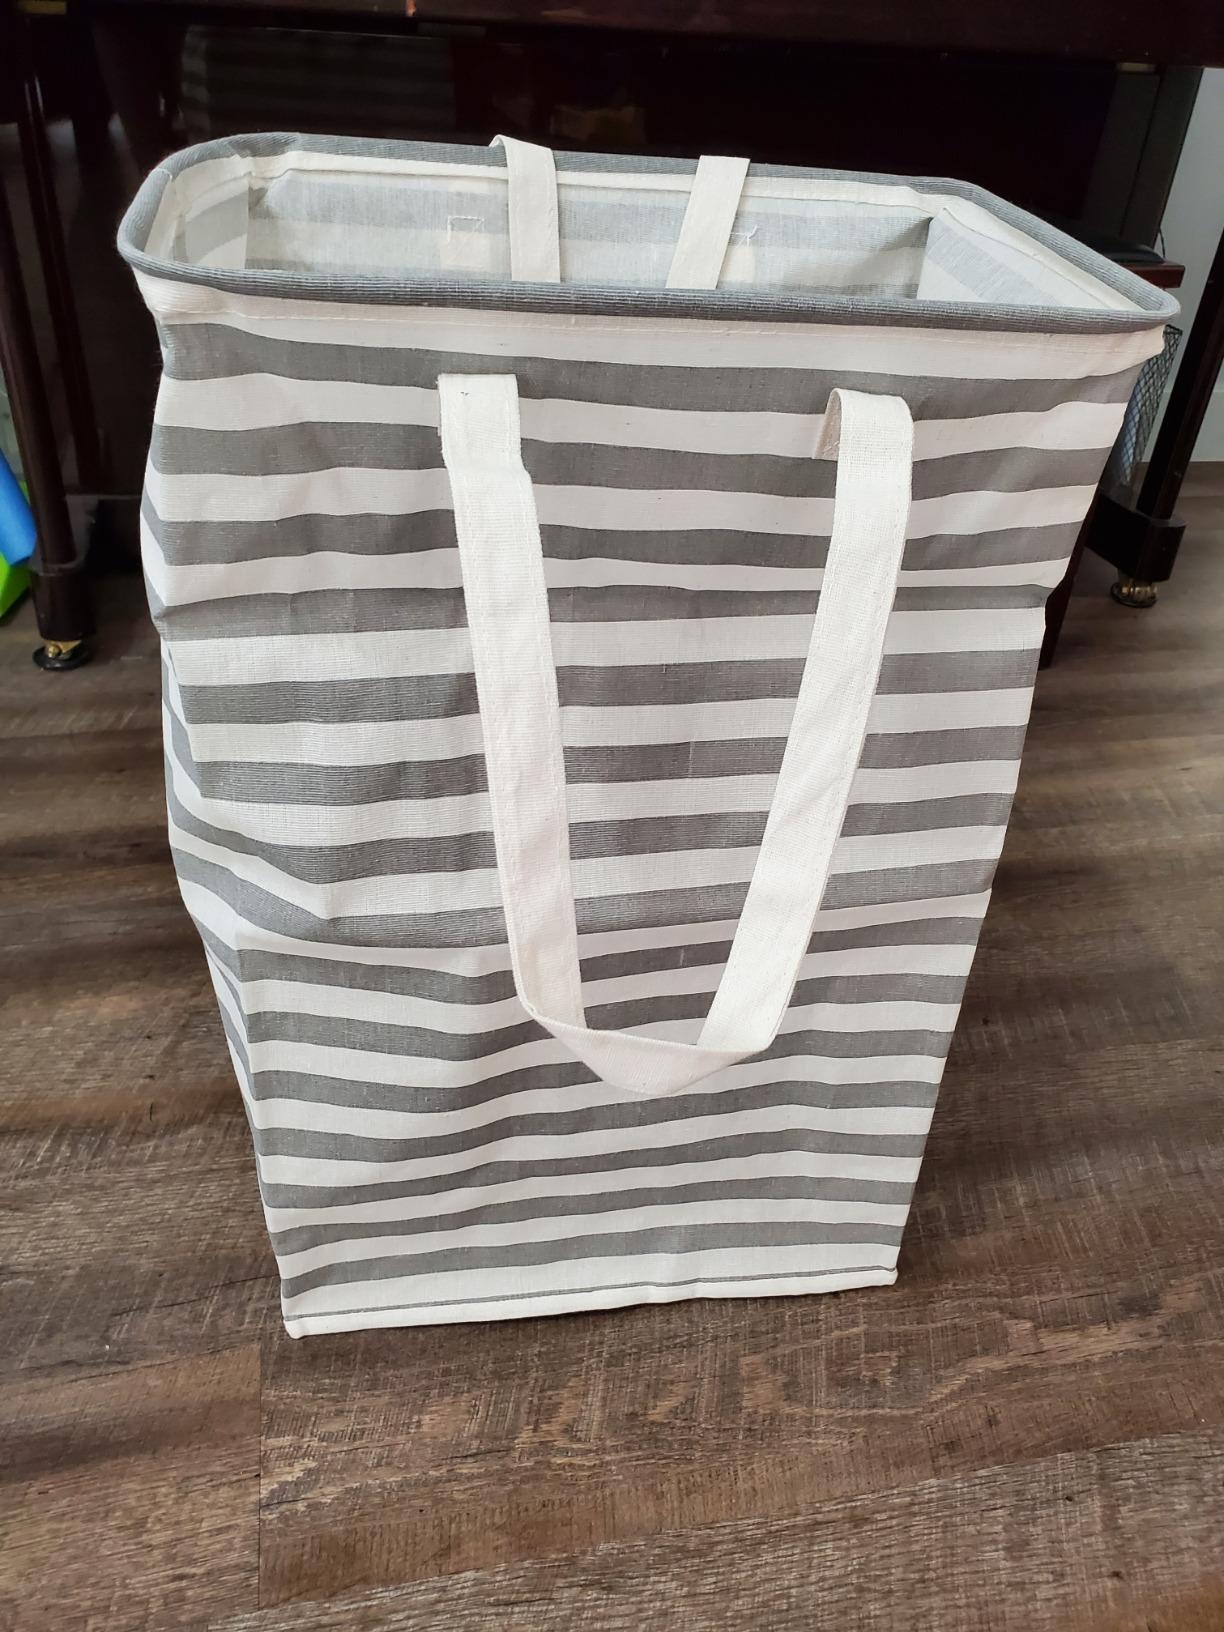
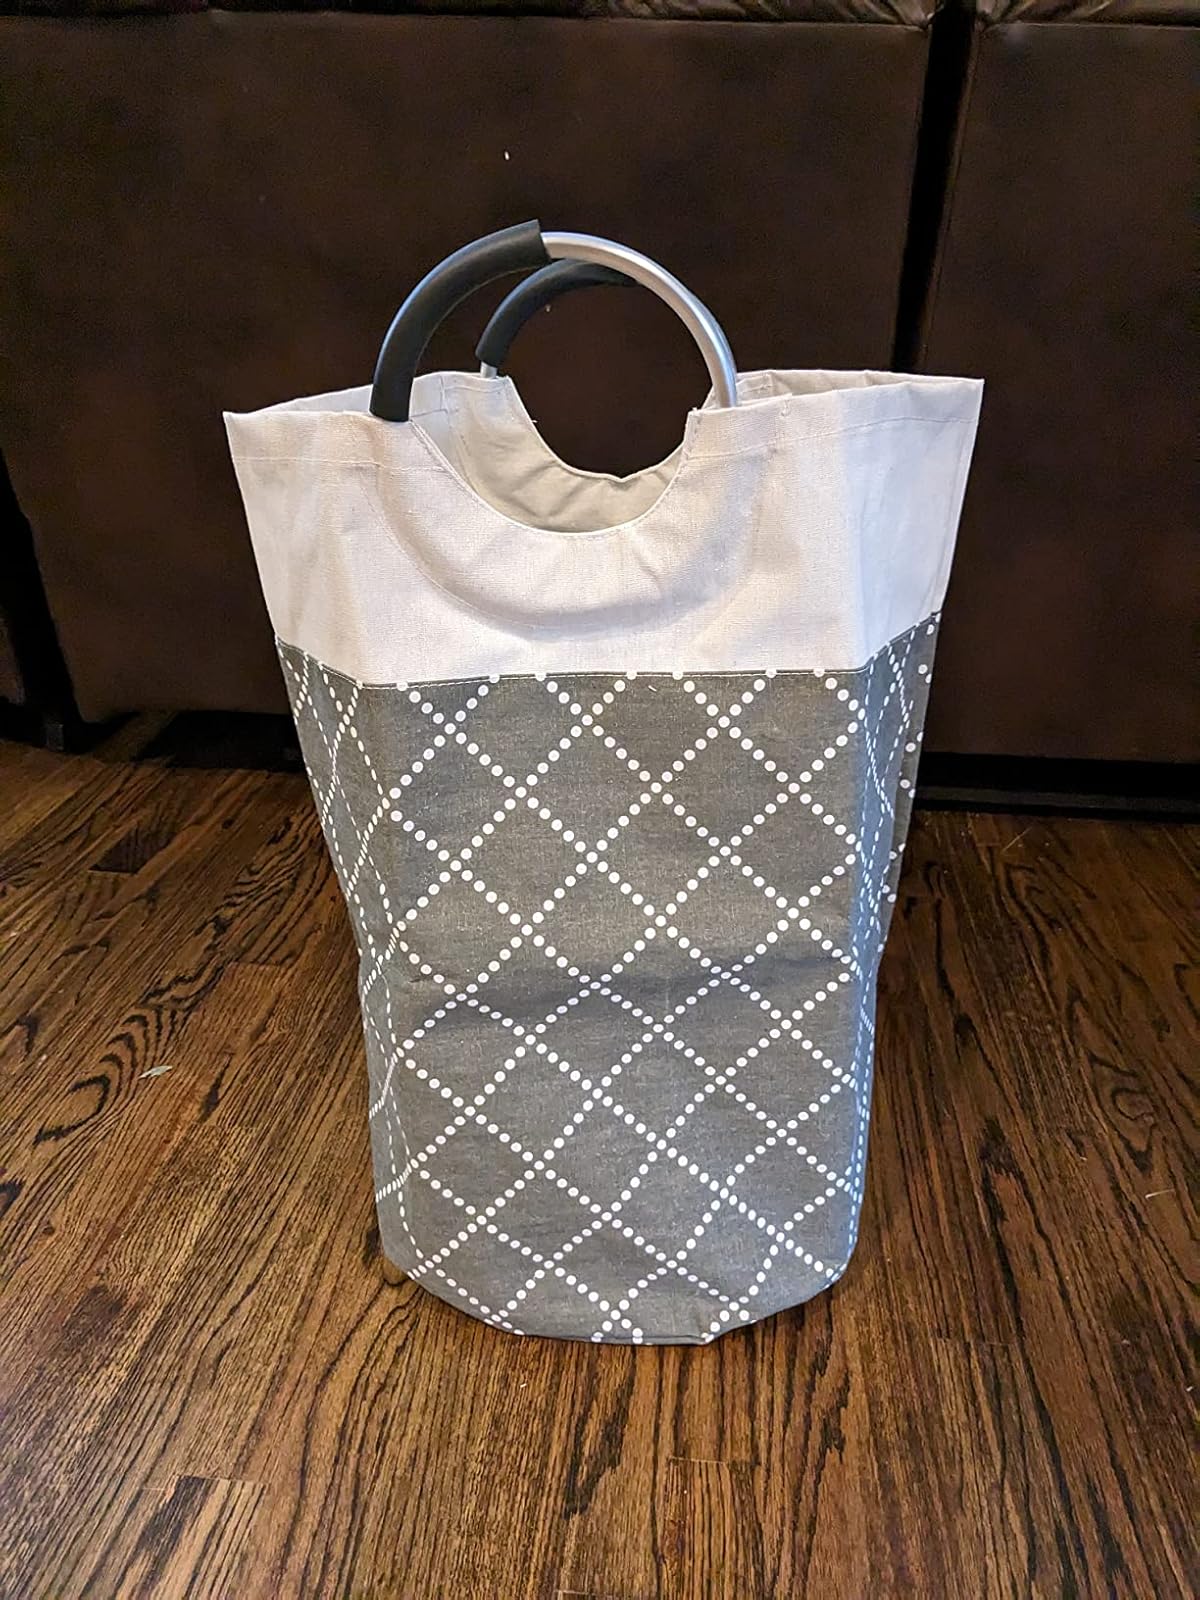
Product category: items_hamper
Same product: no